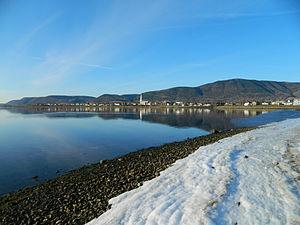
Panorama de Carleton-sur-Mer
Carleton-sur-Mer est une ville située dans la MRC d'Avignon sur la rive nord de la baie des Chaleurs, en Gaspésie au Québec, Canada. Elle est depuis longtemps une destination touristique importante de par ses plages donnant sur la baie des Chaleurs, ses eaux baignables et le mont Saint-Joseph. La partie riveraine du centre de Carleton est caractérisée par deux bancs de sable se rejoignant pour créer un barachois où l'on retrouve de nombreux hérons.
Avignon est une MRC du Québec située dans la Gaspésie–Îles-de-la-Madeleine. Elle a été constituée le 18 mars 1981. Elle fait partie de La Baie-des-Chaleurs.